Science and technology in Portugal

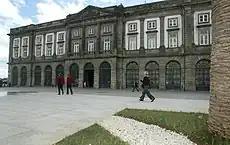
The University of Porto is, after the University of Lisbon (resulting from the merger of the old University of Lisbon and the Technical University of Lisbon in 2013), the second largest university by research output in Portugal.

Research centers belonging to higher learning institutions accredited by "FCT - Fundação para a Ciência e a Tecnologia", as of 2004: